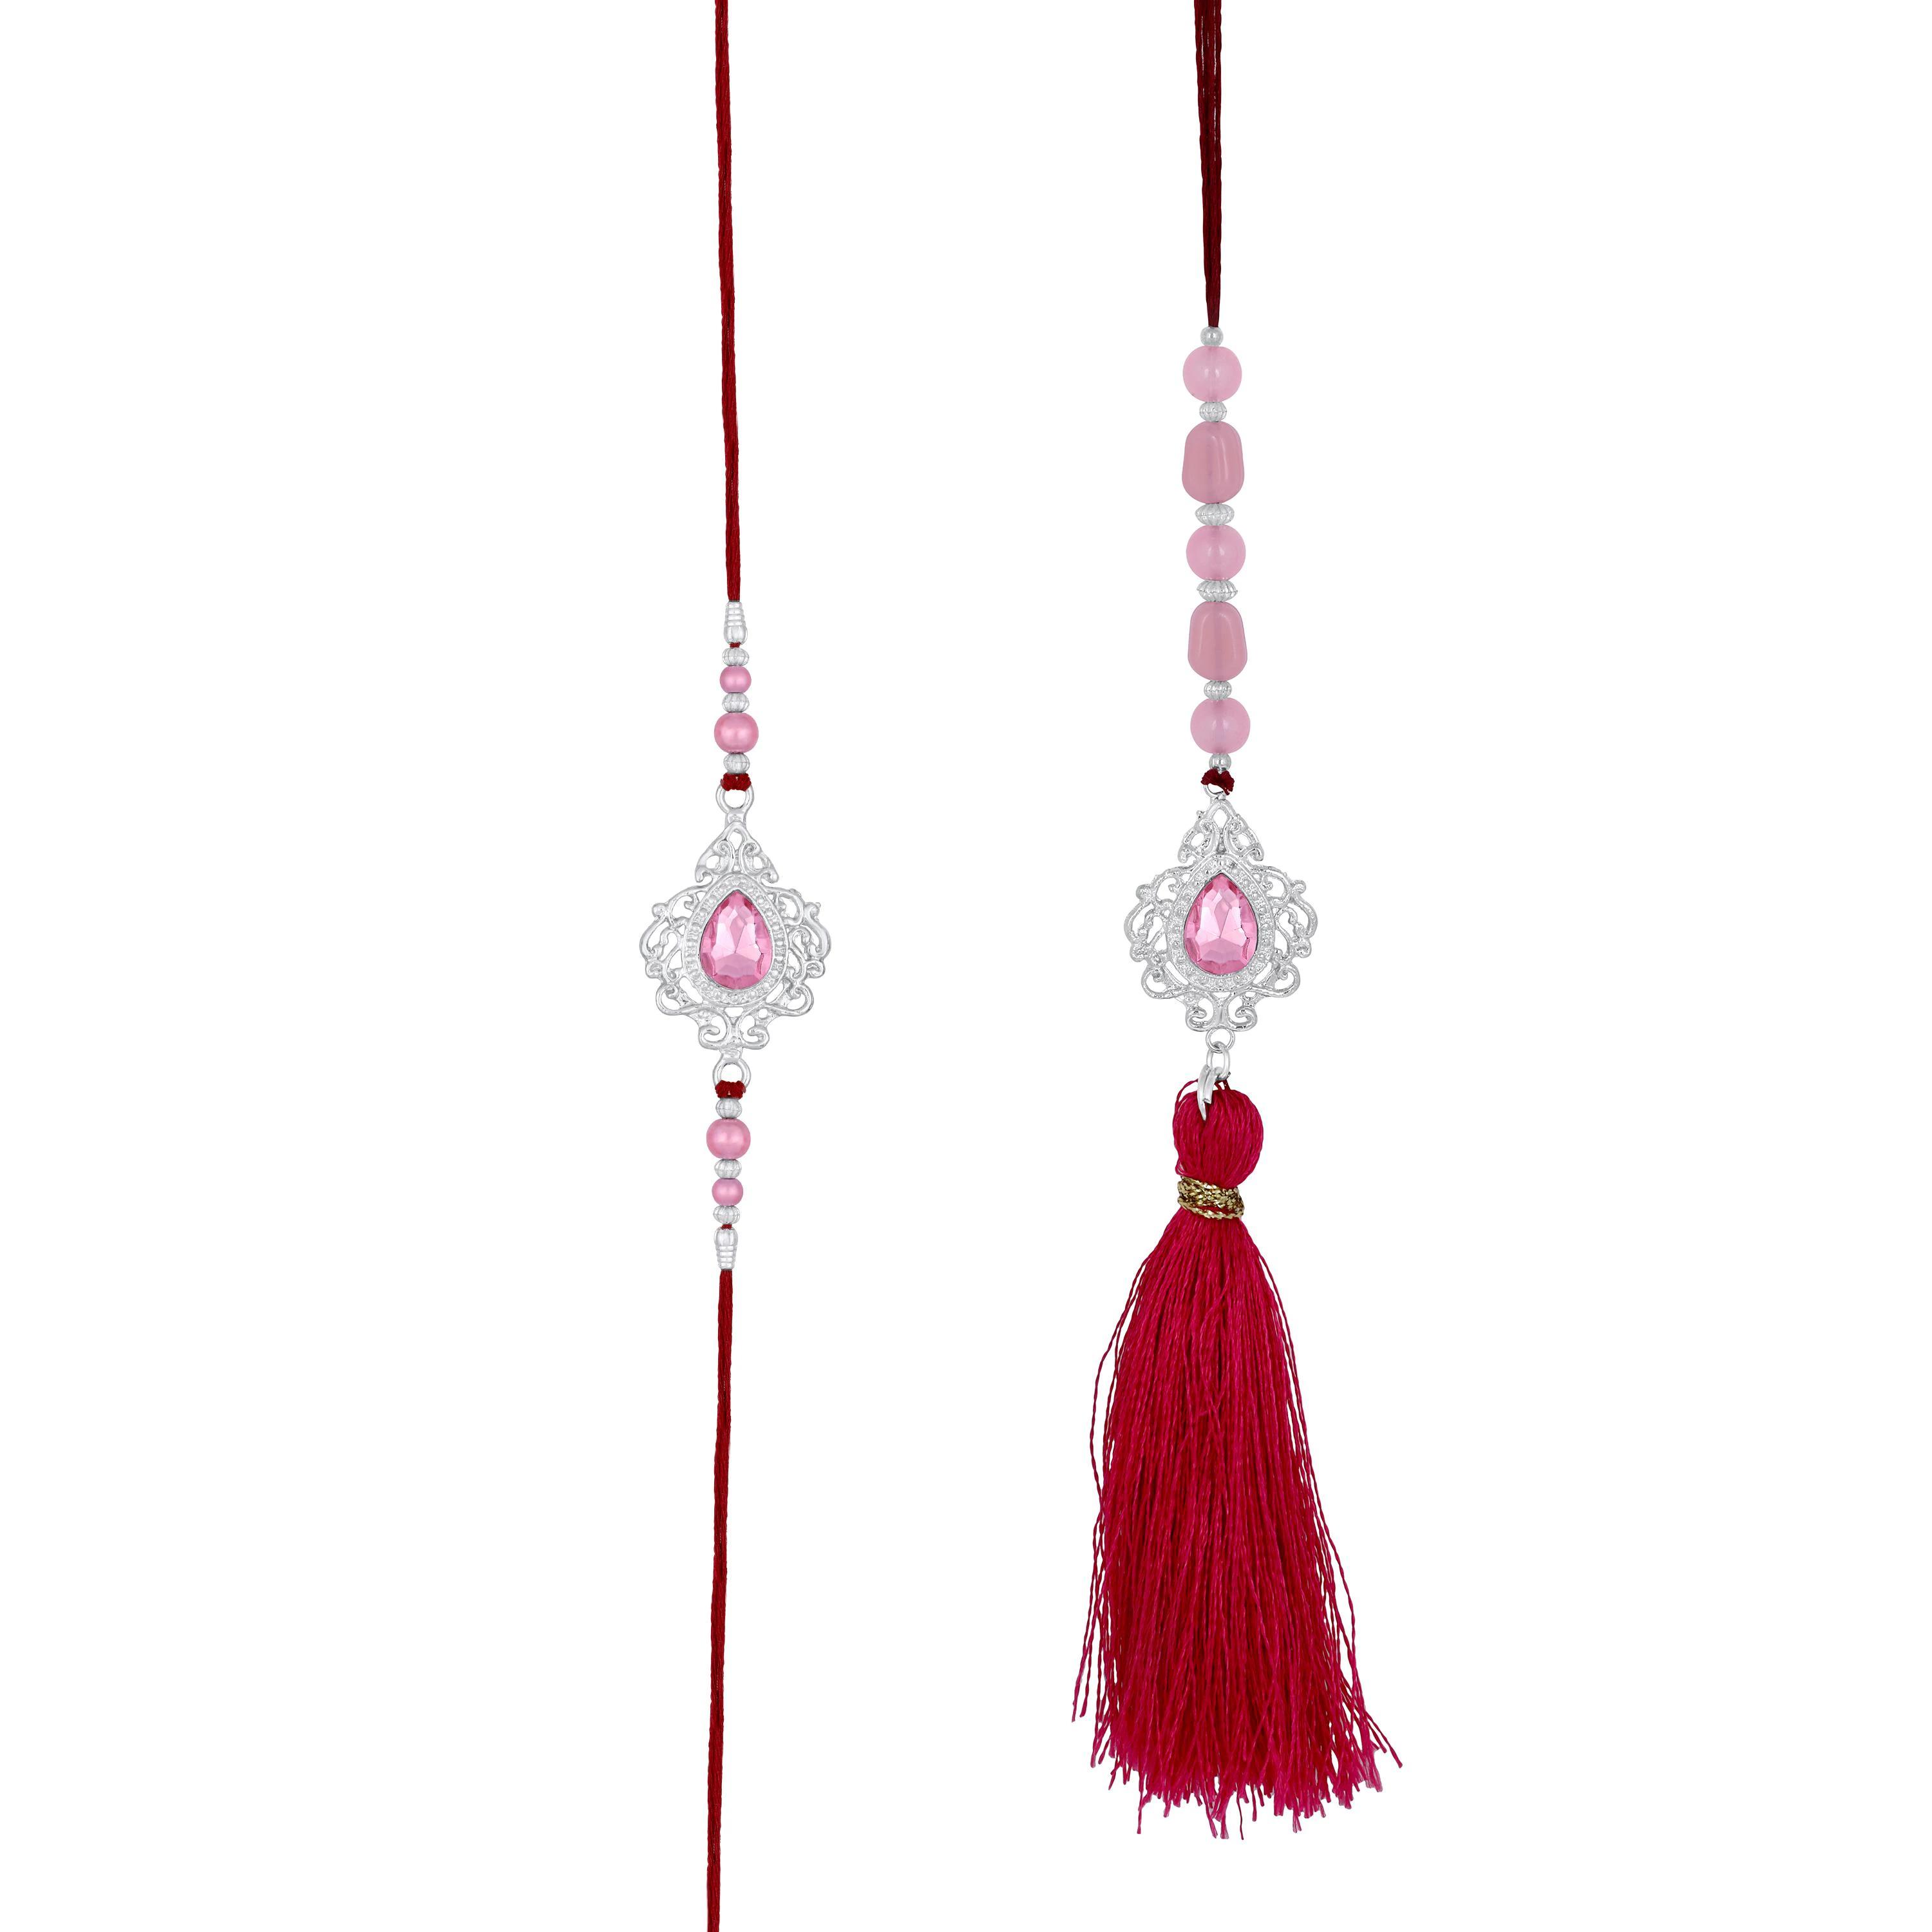
Mahi Pink Crystals Studded Simple and Classic Lumba with Tassel and Brother Rakhi Set for Bhaiya and Bhabhi (RCOL1105677RPin)
Type: Rakhis
Brand: Mahi
Price: Rs. 309
 Celebrate Raksha Bandhan with our exquisitely crafted Rakhi, designed to strengthen the bond between siblings. This traditional Rakhi features intricate beadwork and durable thread, ensuring it stands the test of time. Handmade with care, each Rakhi is a unique and meaningful gift for your brother. Each Rakhi carries heartfelt blessings and good wishes for your brother's well-being and success. Celebrates the bond of love and protection between siblings, a cherished tradition in Indian culture.
Features: The Rakhi is adorned with vibrant colors and attractive embellishments that add a touch of elegance to the celebration.,Content in Box : 1 Couple Rakhi ( Bhai and Bhabhi Rakhi) ; Cultural Significance: This beautiful Couple Rakhi will acknowledge your love for Your Brother and Sister in Law with the promise that your bond with him will grow stronger as time goes on.,Vibrant Colors: Adding bright and playful colors to the celebration will make it stand out and make it more enjoyable.,Celebrate the bond of love and protection with our exquisite Rakhis. Share the joy of Raksha Bandhan Festival with this beautiful Rakhi, a token of love, protection and blessings.,Adjustable Size and Easy to tie: Designed to fit wrists of all sizes. It is simple and easy to tie the Rakhi securely and effortlessly.
Included: 2 Rakhis